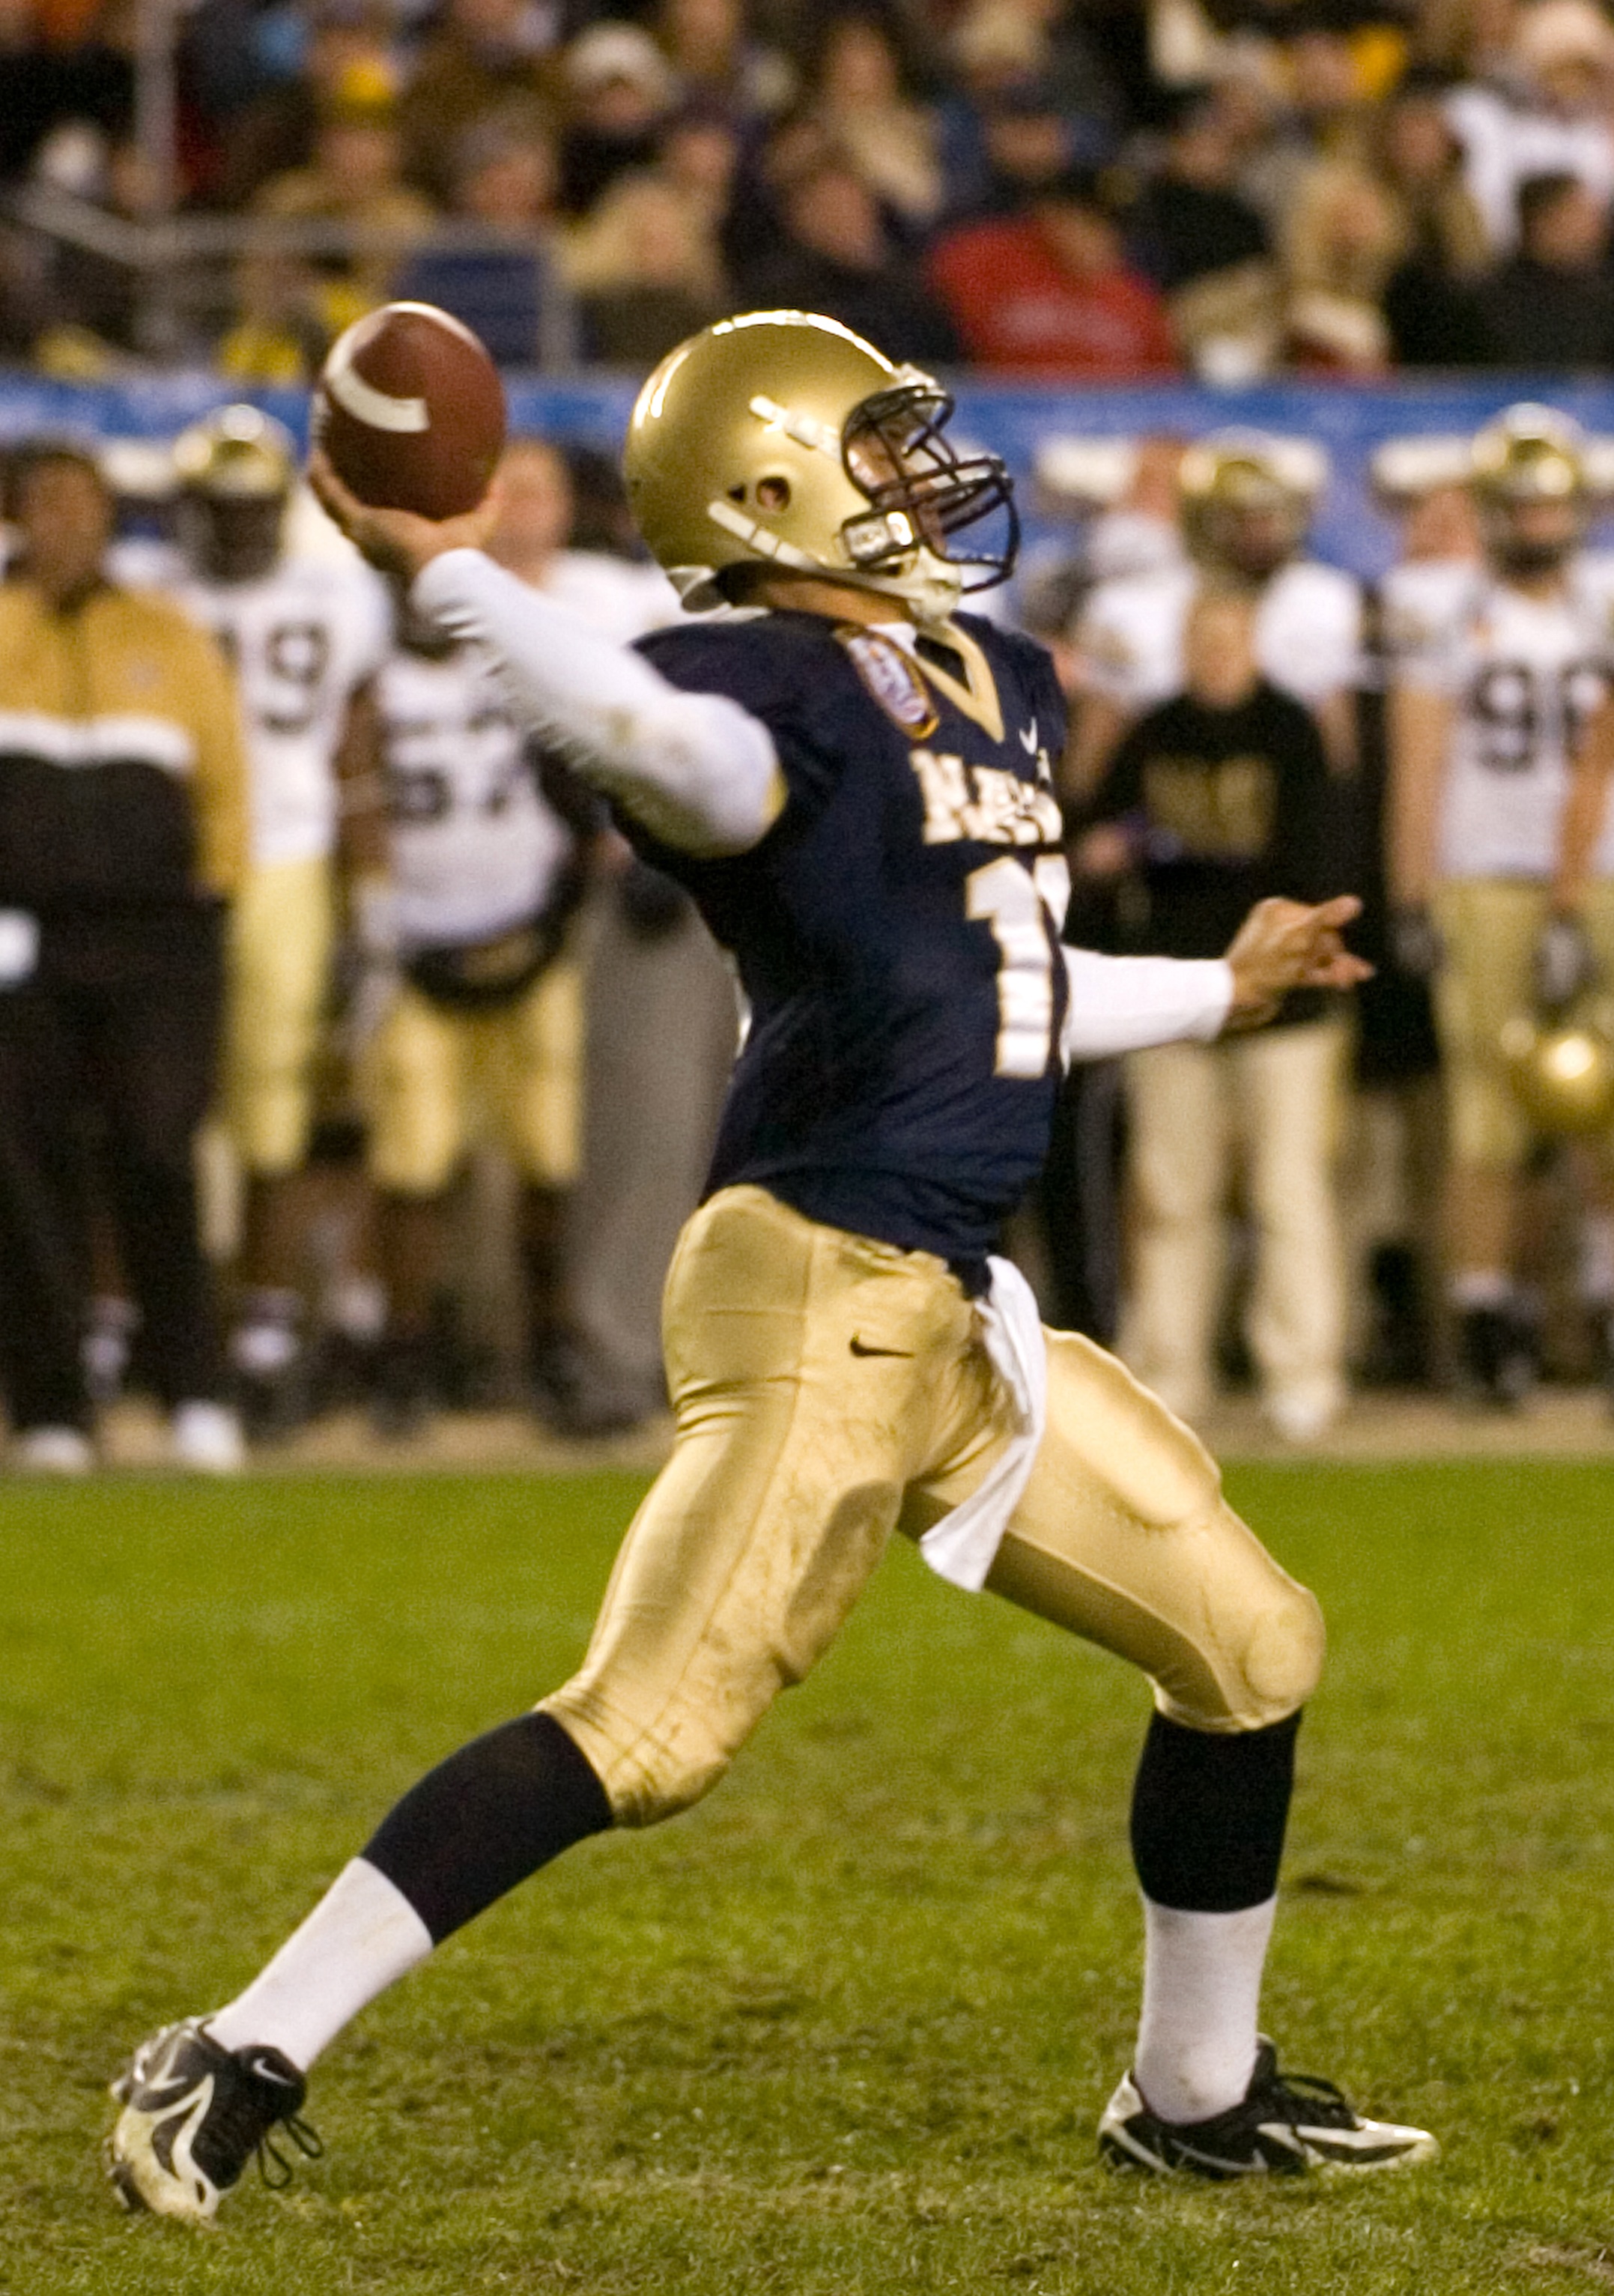
sport, game, action, soccer, stadium, player, competition, team, american football, sports, college, pass, tackle, football player, ball game, quarterback, team sport, gridiron football